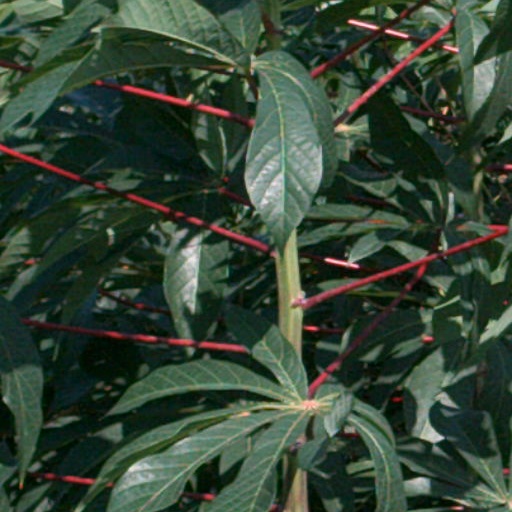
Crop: cassava